The Obstacle Is the Way

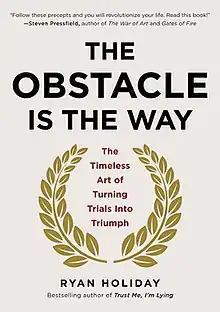
First edition (US)

The Obstacle Is the Way: The Timeless Art of Turning Trials into Triumph is the third book by author Ryan Holiday. It was published in 2014. Holiday offers individuals a framework to "flip obstacles into opportunities". It was inspired by the philosophy of stoicism.